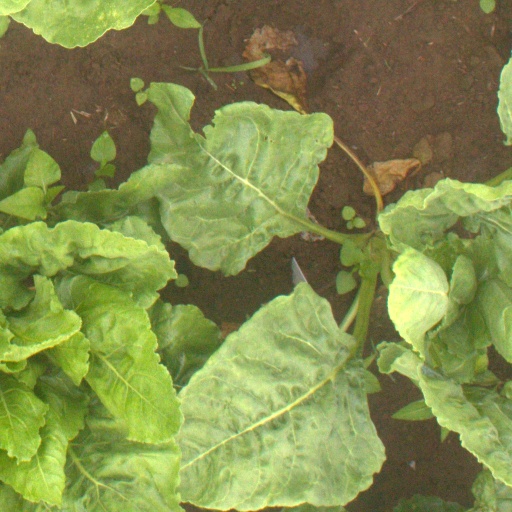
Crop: sugar beet